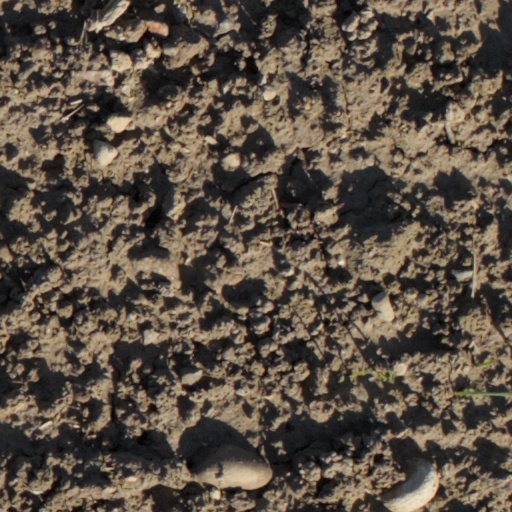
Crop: wheat